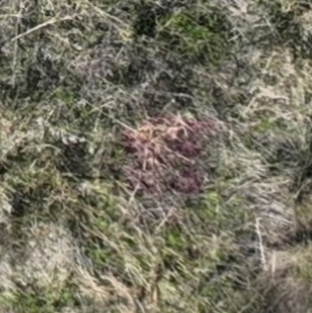
Month: october
Dye color: red
Dye concentration: low